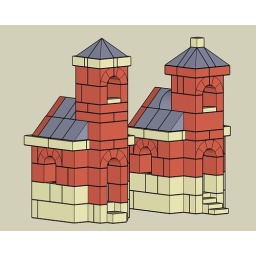
Minor change to the left church - the 31R stone in the tower window is exchanged for the 69G stone from the stairs.